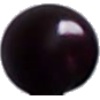
Label: cherry_wax_black